Parapliohyrax

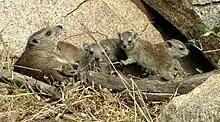
A family of modern yellow-spotted rock hyraxes in Serengeti, with the adult (left) and the youngs (right).

Despite the holotypes of the two species belonging to mature, fully grown individuals, abundant remains of juvenile specimens of both species have been found. The material assigned to the youngs of "P. mirabilis", from Beni Melal, consists mostly on deciduous teeth; the first milk incisor of the maxilla was smaller than that of the adults, while the second was noticeably different in shape from its adult counterpart; on the mandible, the first milk incisor was quite similar to the adult form, although smaller, with a lower crown and a root less deep, while the other two were only differentiable from those of the mature individual by their smaller size. The milk canine and premolars were even more molarized than in the adult.